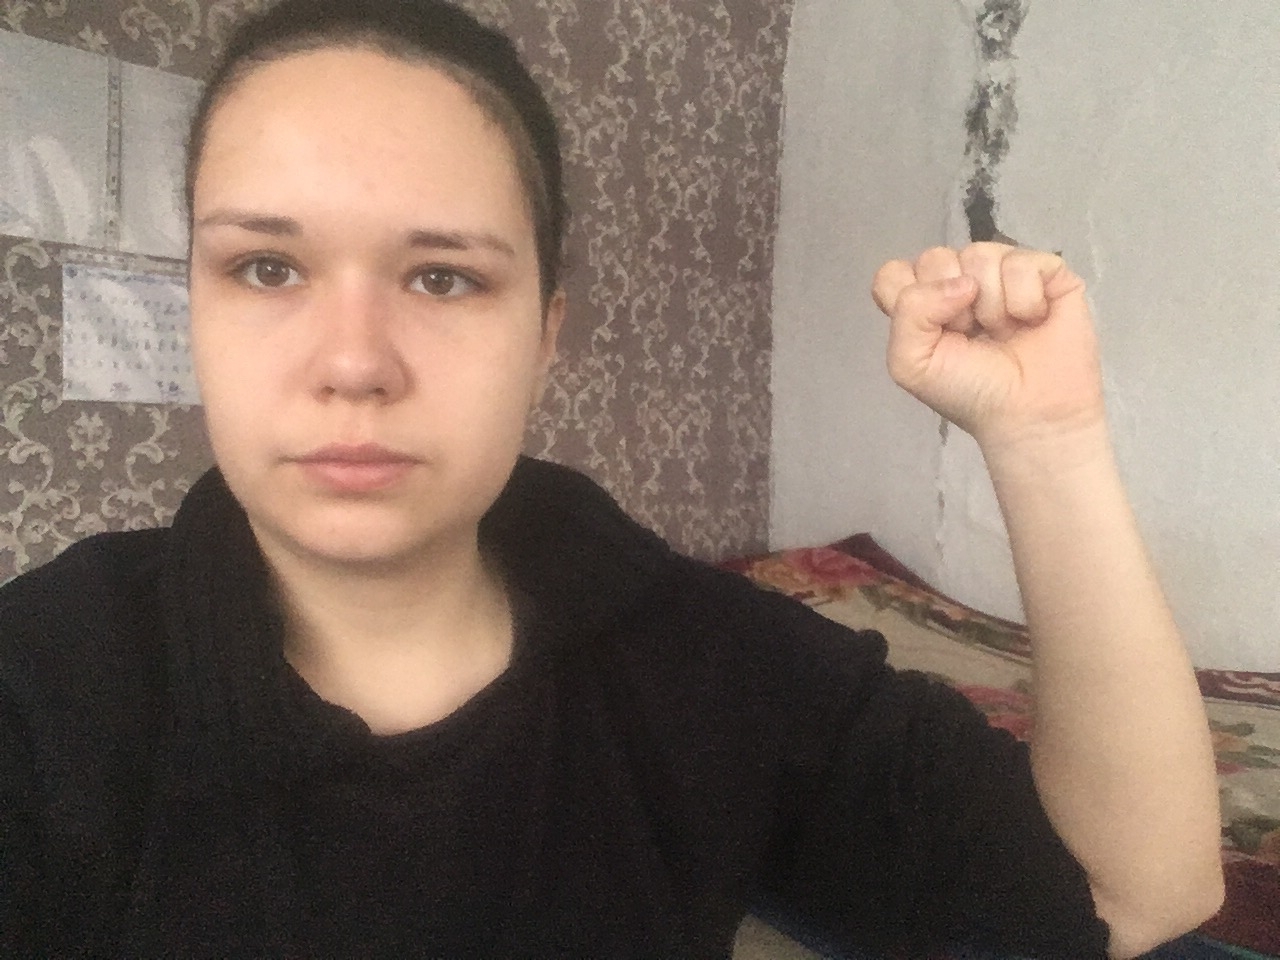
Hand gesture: fist